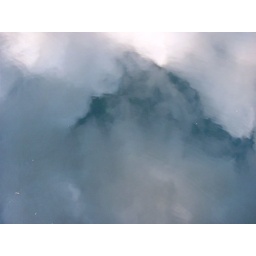
The clouds reflected in the water